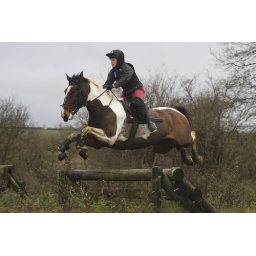
Sophie and Harley taking a flying leap over the Tiger Trap after pelting down a hill rather faster than planned!